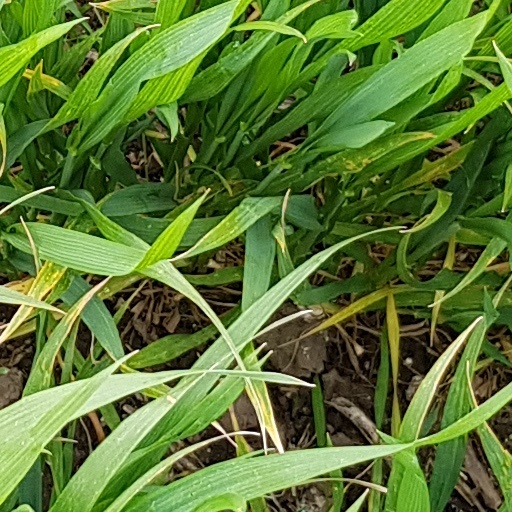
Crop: wheat